William Faithorne

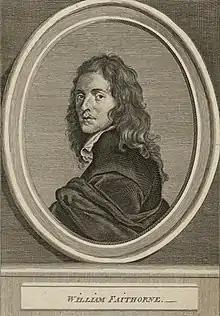
engraving of William Faithorne by Alexander Bannermann, c. 1760

William Faithorne, often "the Elder" (161613 May 1691), was an English painter and engraver.